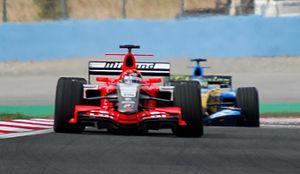
Le Grand Prix de Turquie 2006 est la 764ᵉ course de Formule 1 courue depuis 1950 et la quatorzième épreuve du championnat 2006 courue sur le circuit d'Istanbul Park à Istanbul, le 27 août 2006. Il a été remporté par le Brésilien Felipe Massa qui avait signé la veille sa première pole position.